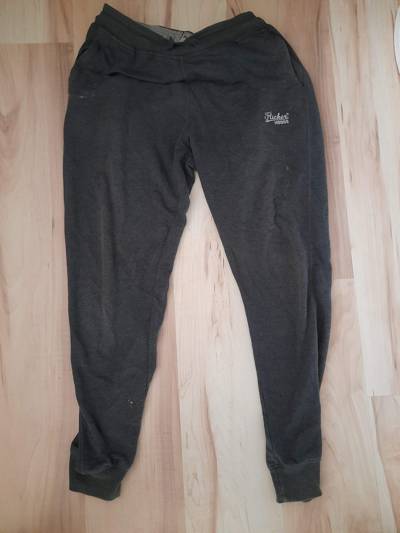
Waste category: clothes